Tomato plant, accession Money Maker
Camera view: horizontal (90 deg, fisheye); turntable rotation: 0 degrees
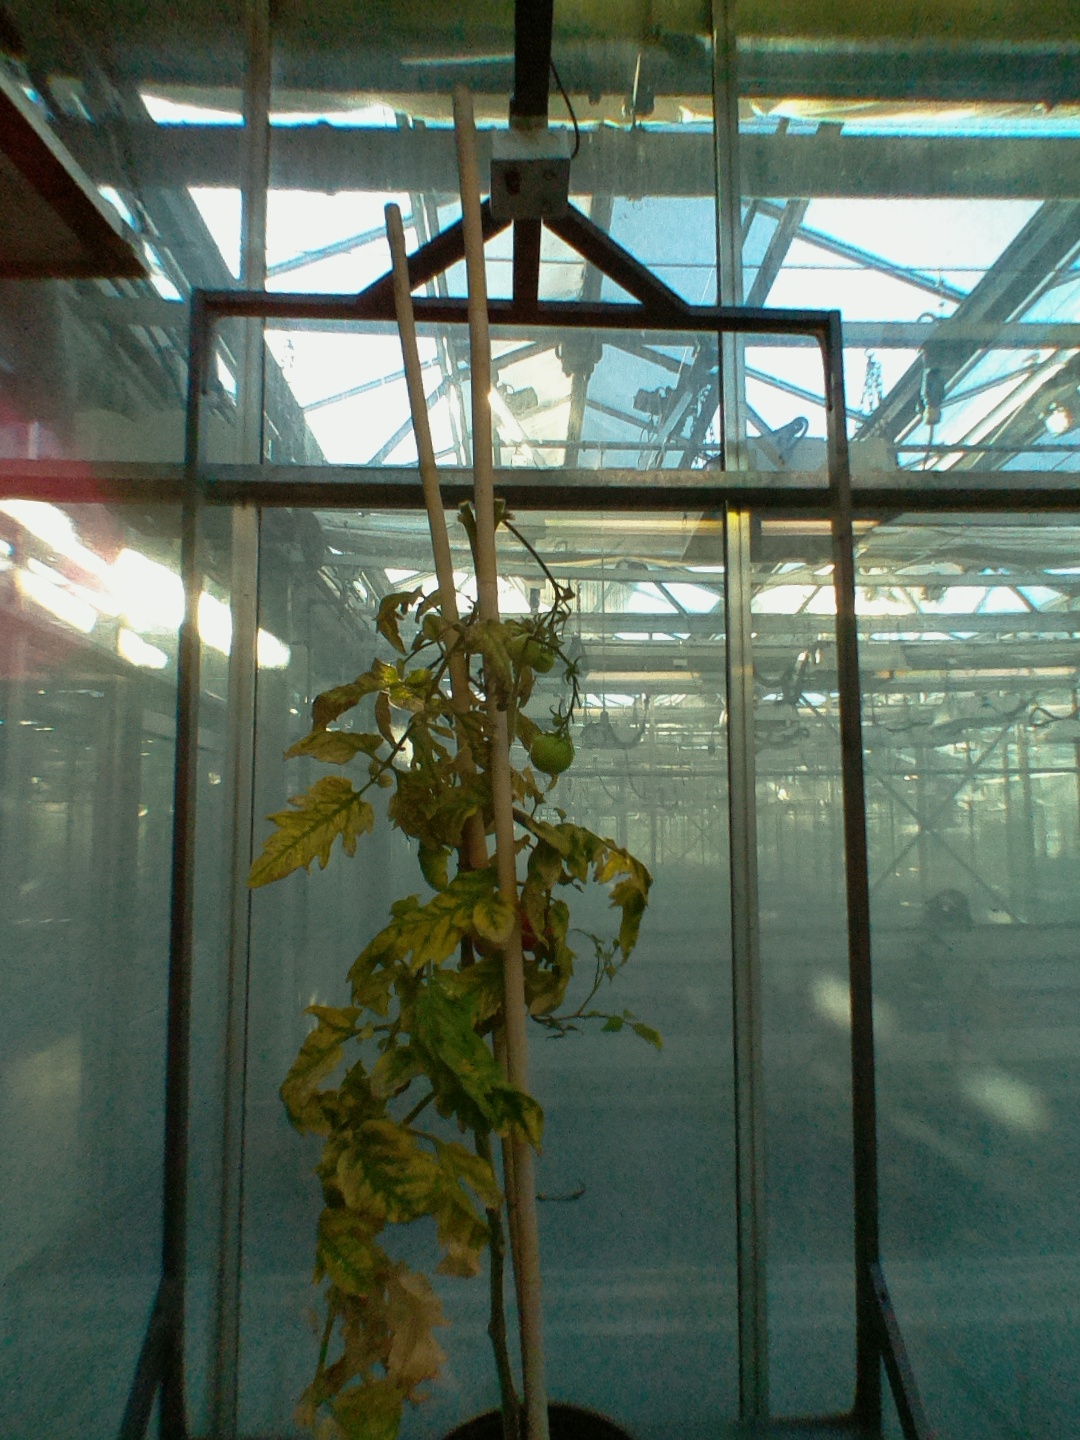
BBCH growth stage 82: 20%-30% of fruits show typical fully ripe color